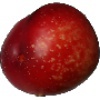
Label: Nectarine 1